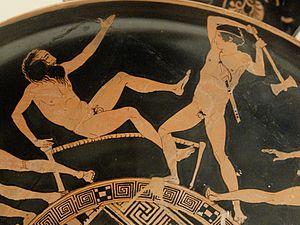
Thésée et Procuste. Détail de l'intérieur d'un kylix attique à figures rouges de 440-430 av. J.-C. Provenance présumée
Dans la mythologie grecque, Procuste est le surnom d'un brigand de l'Attique nommé Polypémon. Il a pour autre surnom Damastès